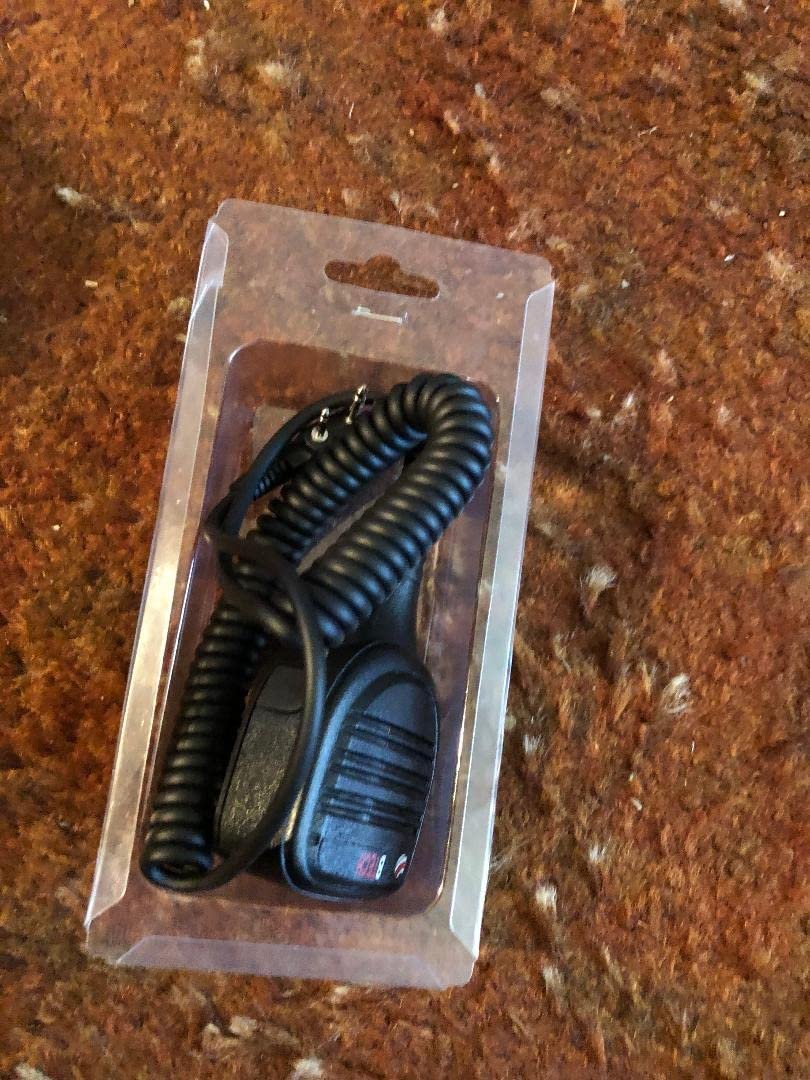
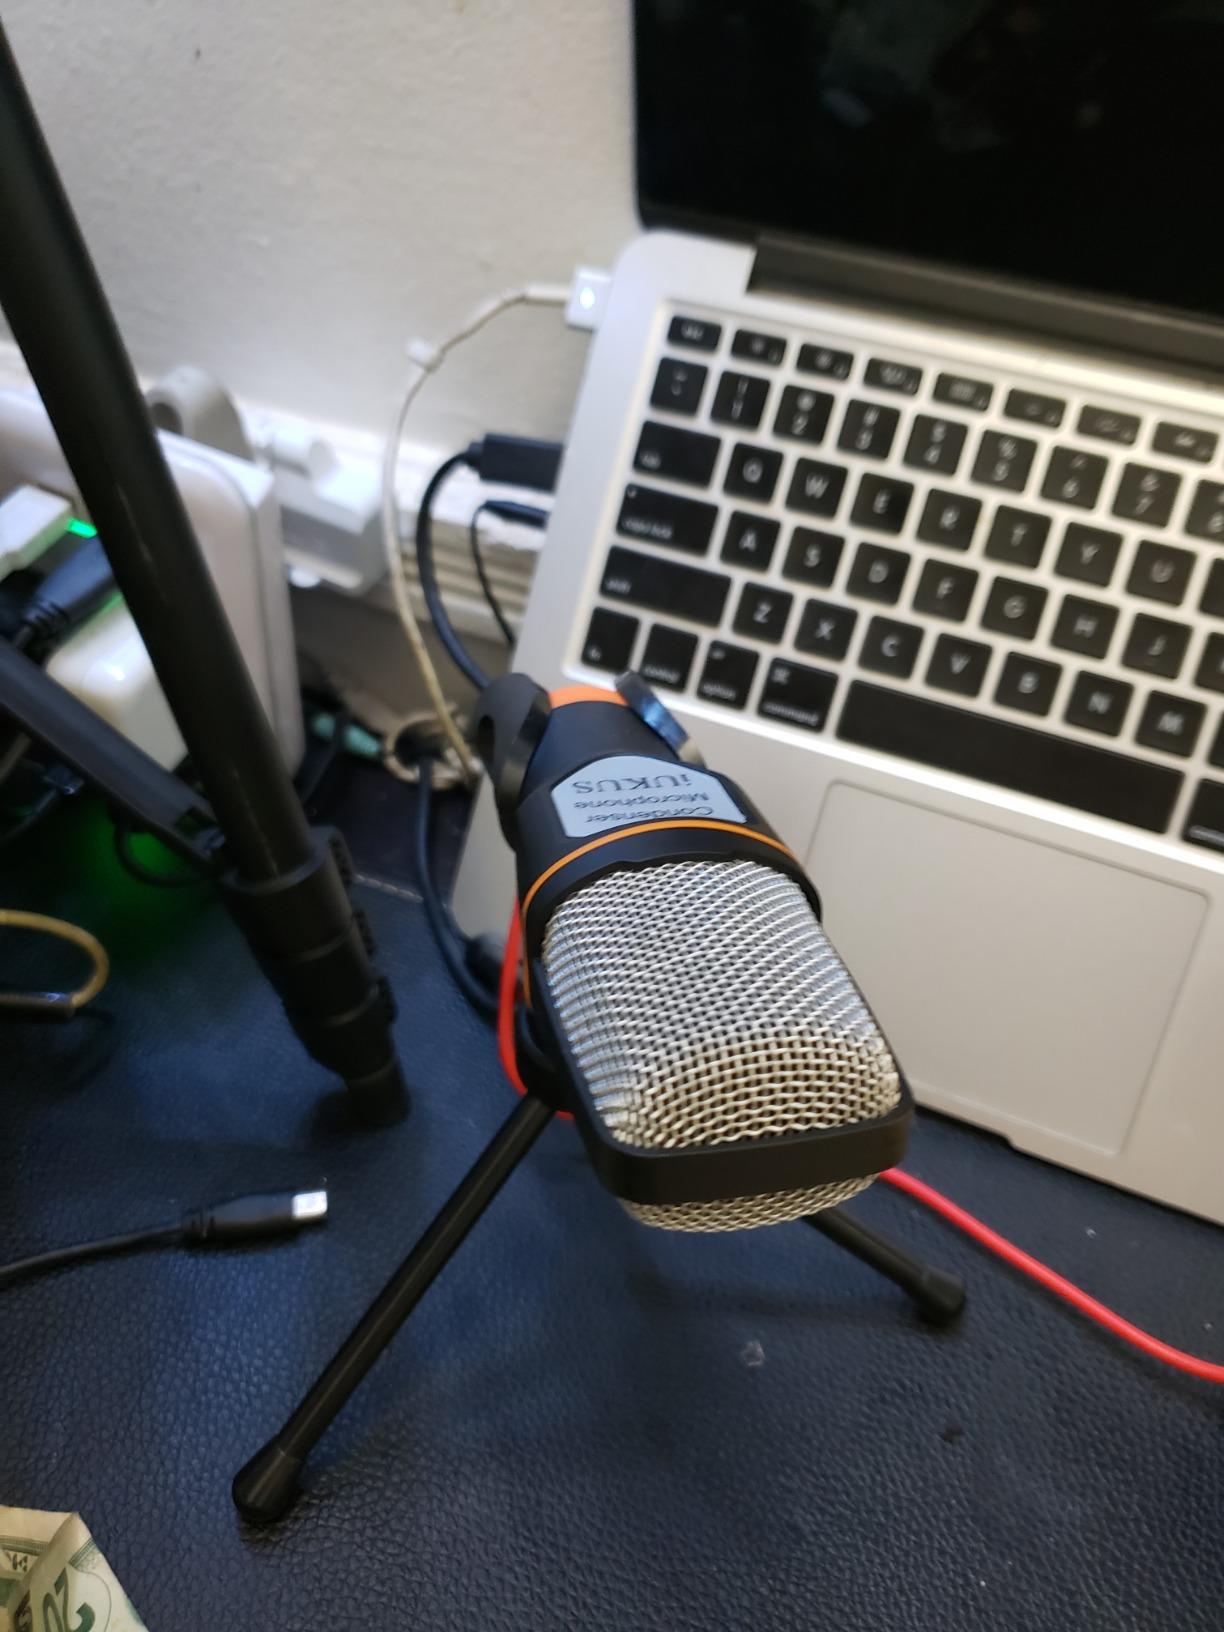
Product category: microphone
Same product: no